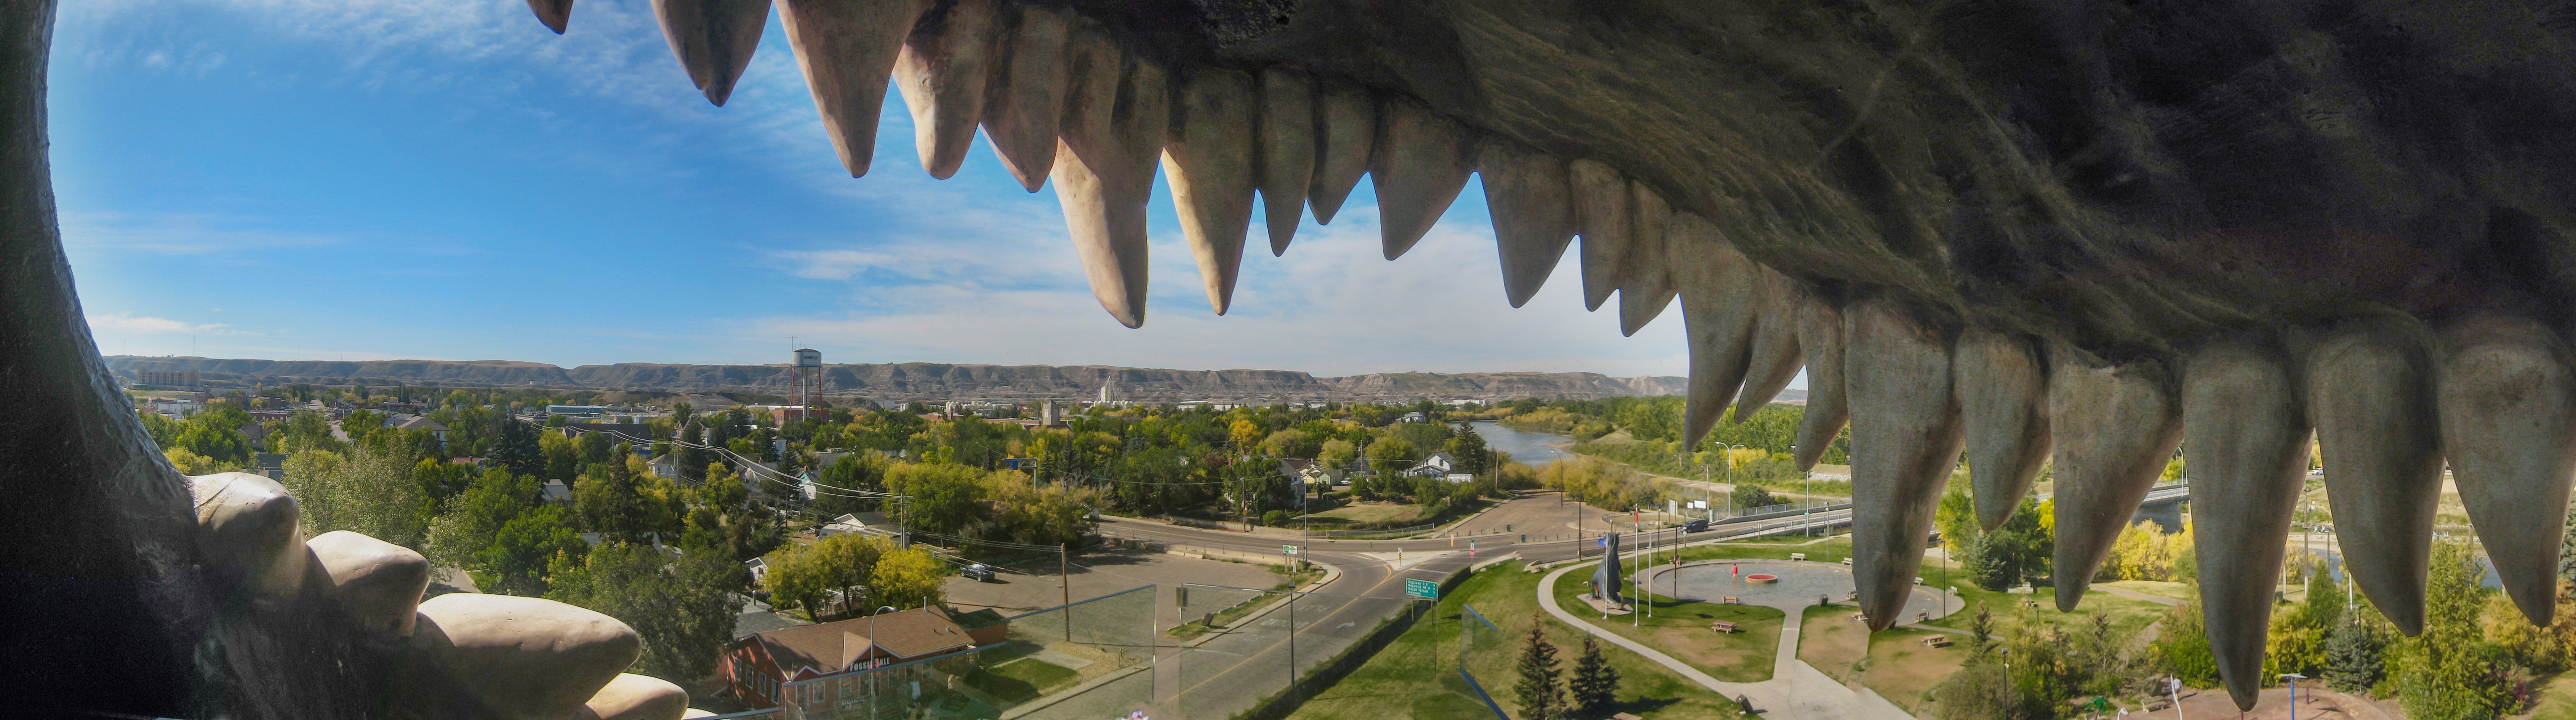
coast, tree, flower, formation, jungle, foot, tourism, terrain, close, places of interest, canada, badlands, outlook, alberta, drumheller, dinosaur, tooth, unusual, dangerous, screenshot, observation deck, arecales